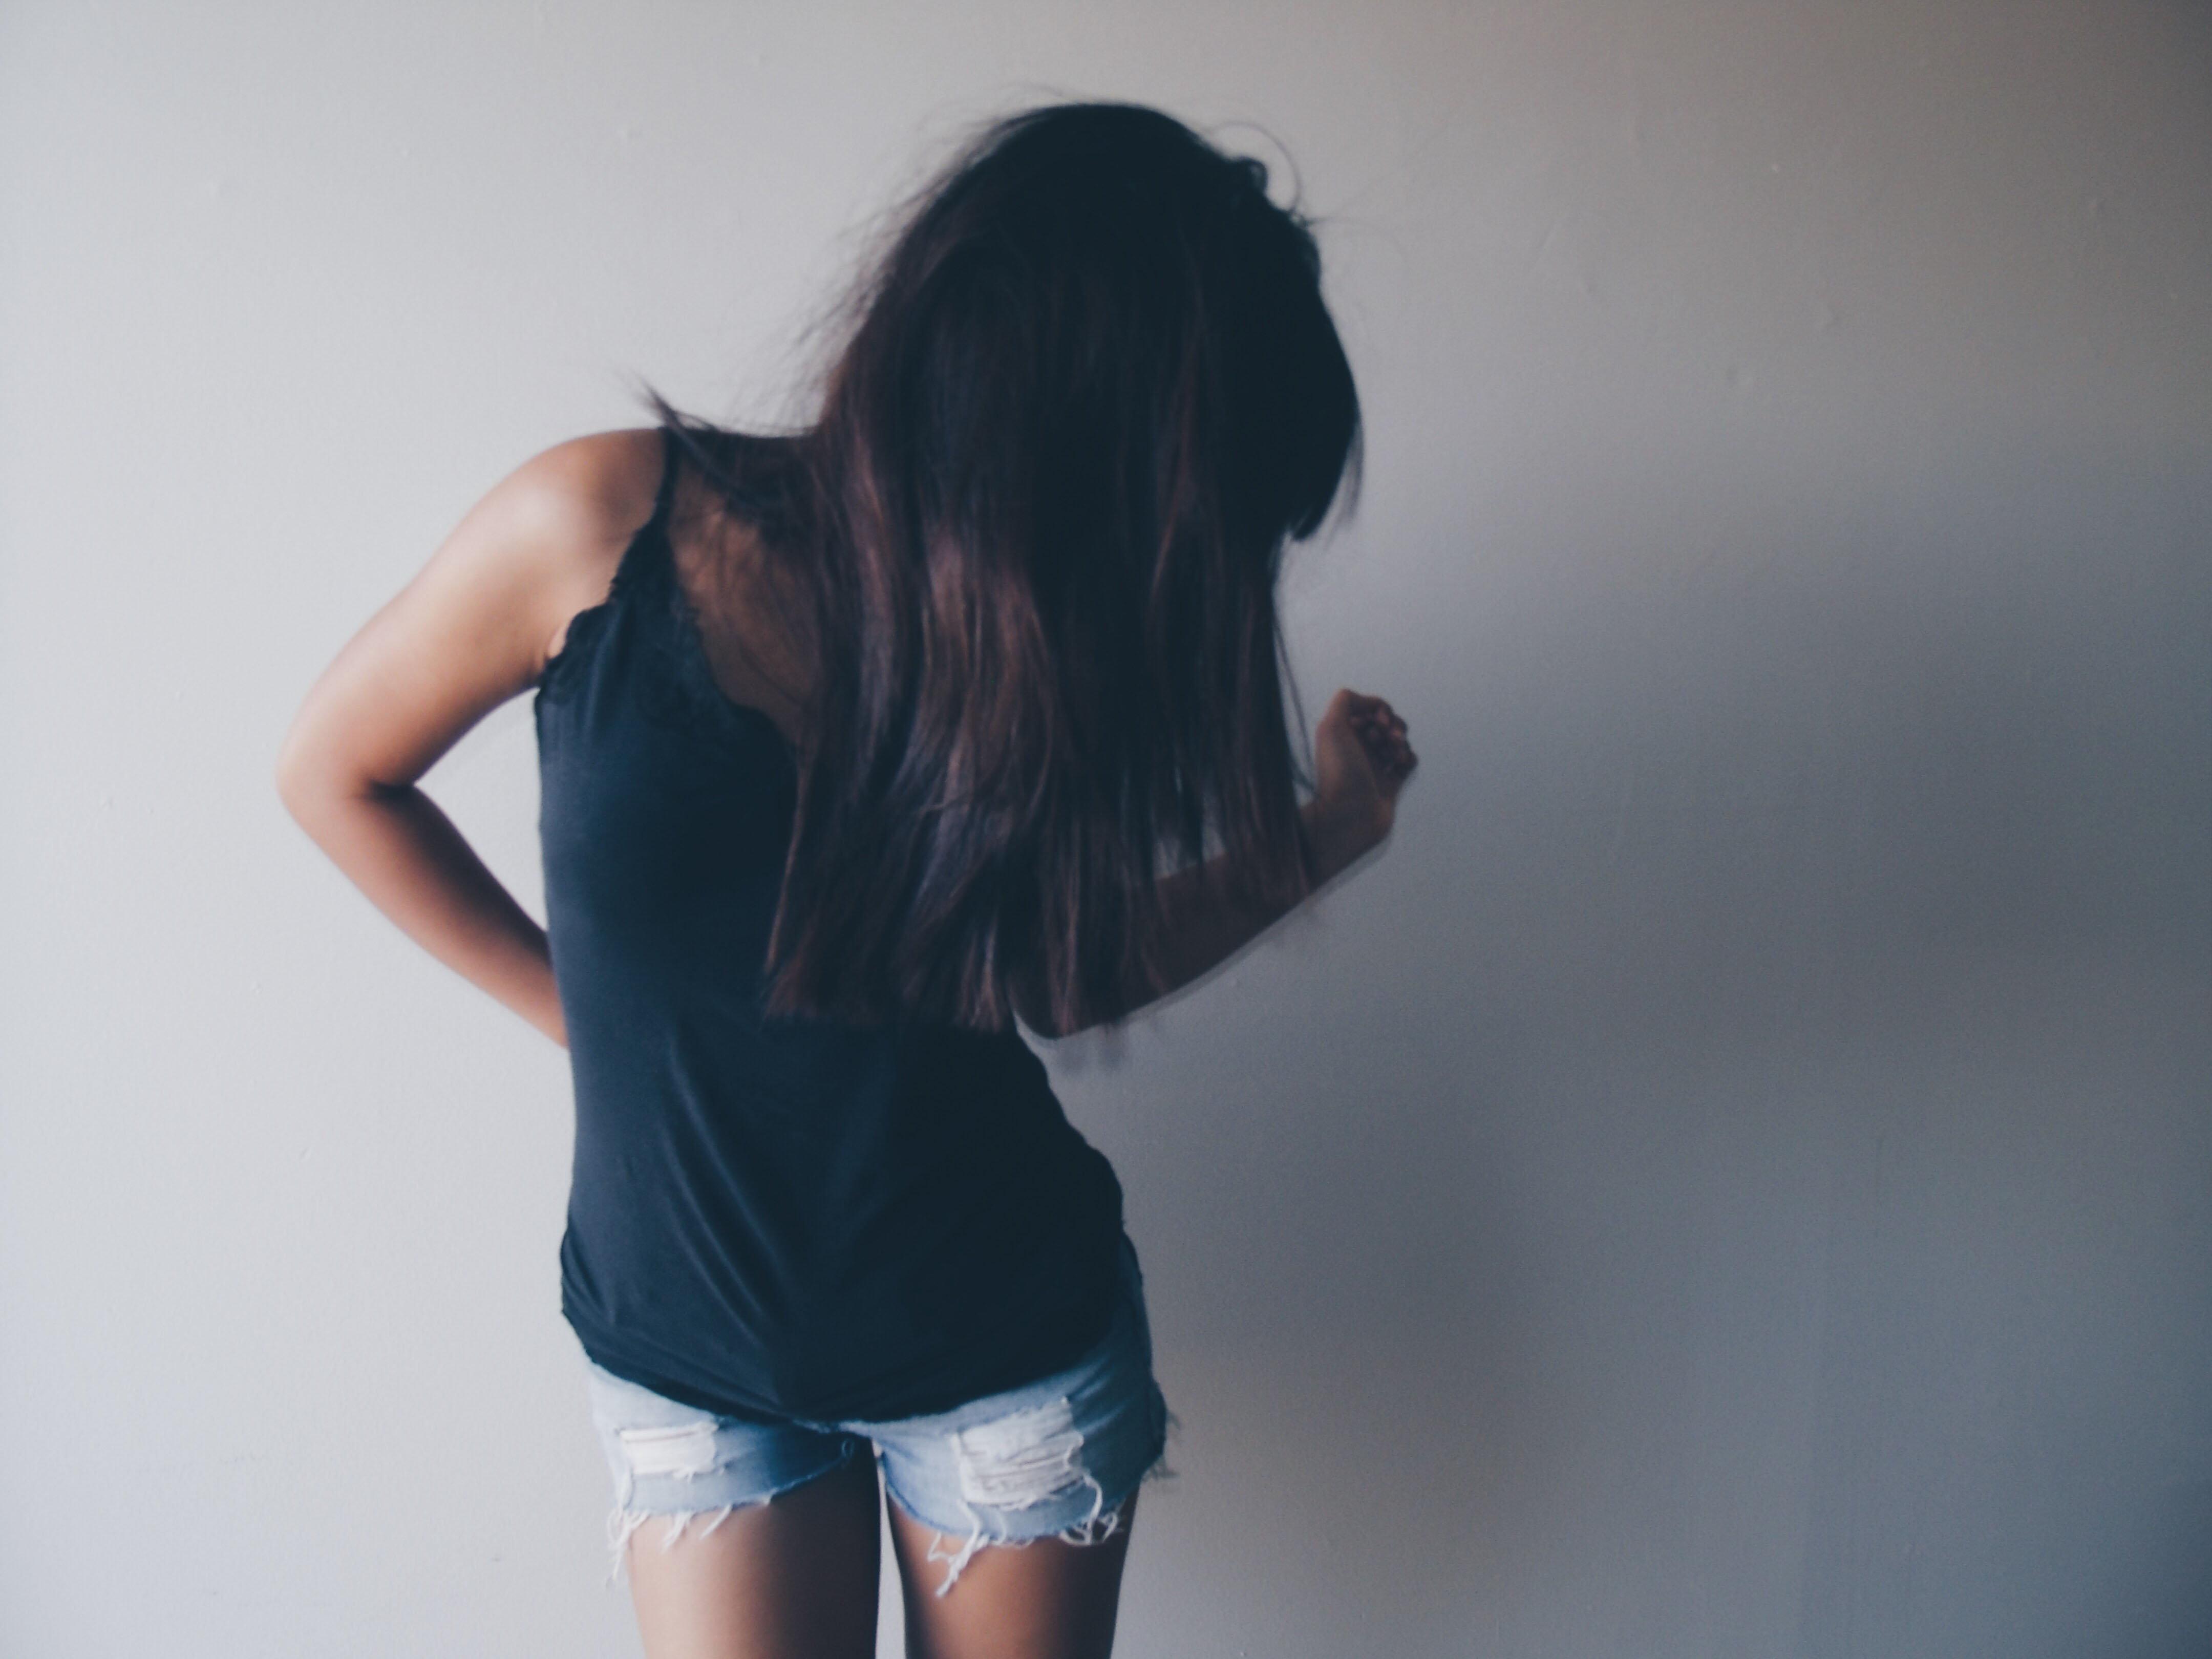
hand, person, girl, woman, hair, white, photography, female, portrait, model, finger, fashion, blue, clothing, black, arm, human body, neck, eye, beauty, organ, wear, emotion, interaction, photo shoot, brown hair, sense